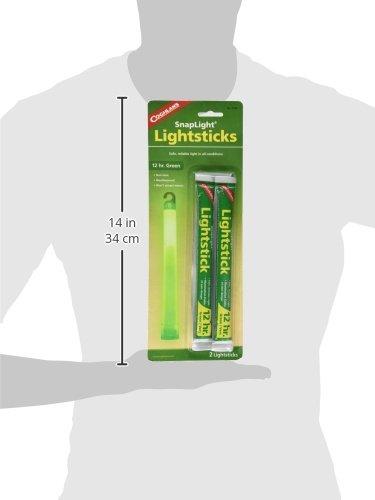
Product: Coghlan's Lightsticks
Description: glow for 12 hours without heat or flame.
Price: $21.50
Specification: Product Dimensions:         13.8 x 3.6 x 1 inches ; 1 pounds    |Shipping Weight: 1 pounds (View shipping rates and policies)|ASIN: B078HVXZ97|    #57734    in Camping & Hiking Equipment